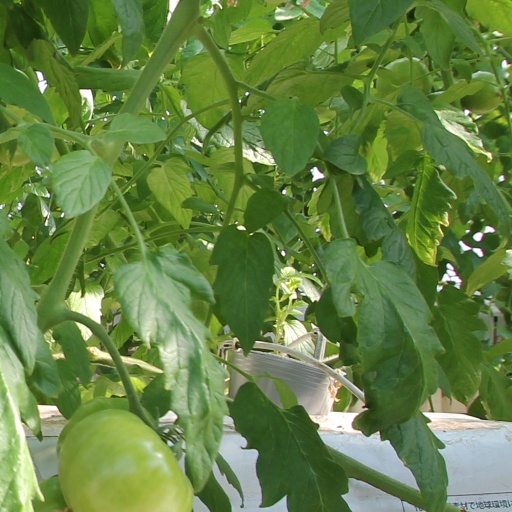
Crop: tomato